Geroy Simon

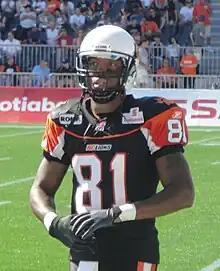
Simon with the BC Lions in 2011.

2006: Simon led the CFL in receiving yards and receptions, with 1,856 yards on 105 receptions and 15 touchdowns, all of which are career highs. Consequently, he broke his own team receiving yards record that he set in 2004. He also tied the CFL record for most 100-yard receiving games in a season with 11. Evidenced by his dominant play, Simon was named the CFL Offensive Player of the Month for both September and October. For his efforts on the season, Simon was named the Most Outstanding Player of the CFL for the 2006 season. He capped off the season by contributing four catches for 41 yards in the BC Lions' 2006 Grey Cup win.